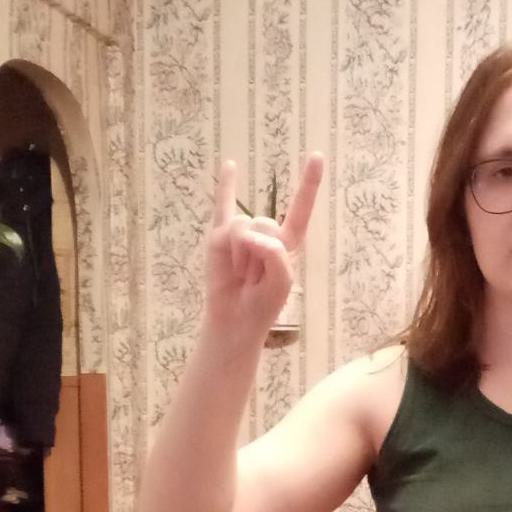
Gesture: rock